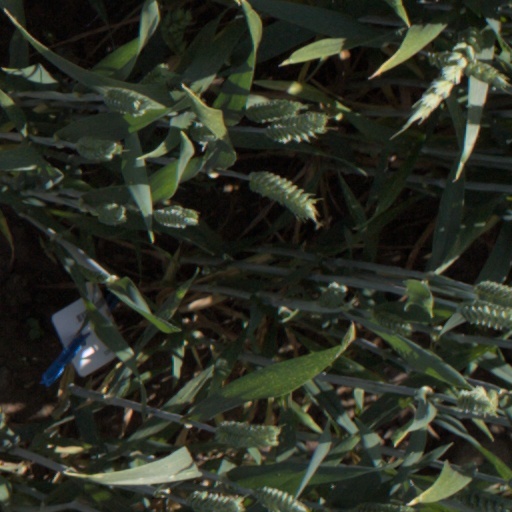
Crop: wheat